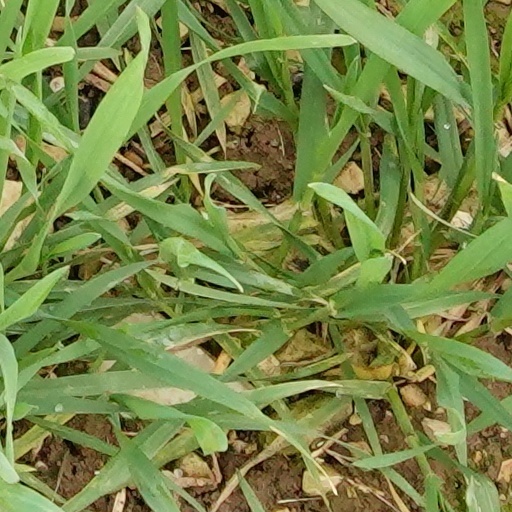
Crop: wheat